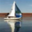
Label: ship